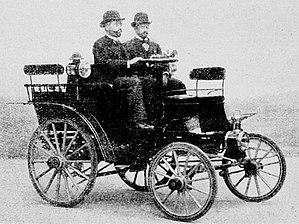
Gustave Gobron (G) et Eugène Brillié (D) en 1898 - L'Almanach des Sports 1899 sous la direction de Maurice Leudet , librairie Paul Ollendorff, p.145
Gobron-Brillié est un constructeur automobile français fondé en 1898 par l'ingénieur français Eugène Brillié et l'industriel français Gustave Gobron. L'entreprise disparait en 1930, mais Brillié est parti, déjà en 1903.